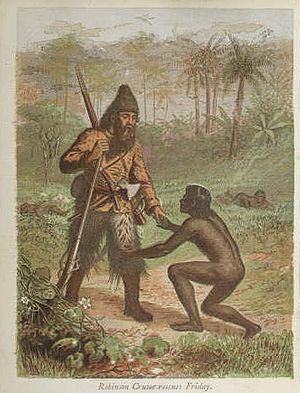
Robinson Crusoe
Robinson Crusoe "redder" Fredag
Robinson Crusoe er en roman af den engelske forfatter Daniel Defoe. Den udkom i London i 1719.